Anant Krishna Shastry

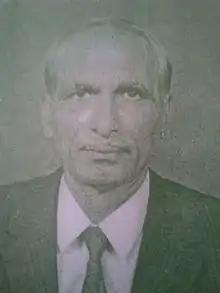

A. K. Shastry (Anant Krishna Shastry) was an Indian historian in the state of Karnataka, India.